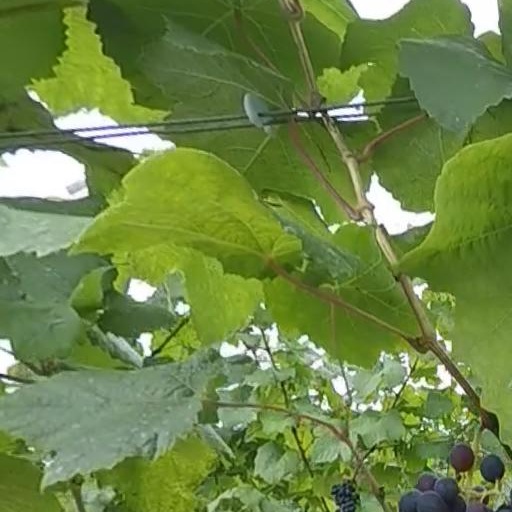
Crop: grape